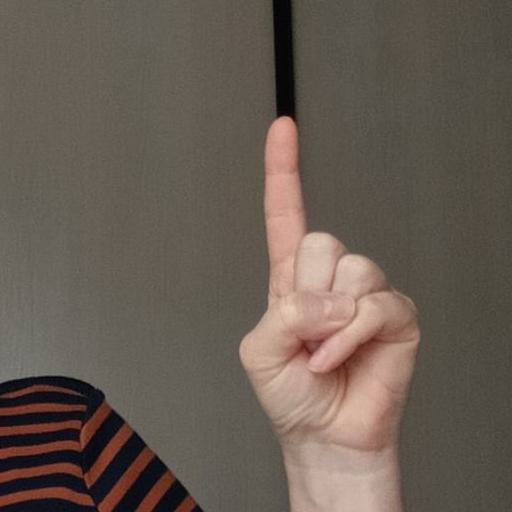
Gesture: one